Question: Please indicate a possible affordance area of hit_baseball_bat that can be used for hitting
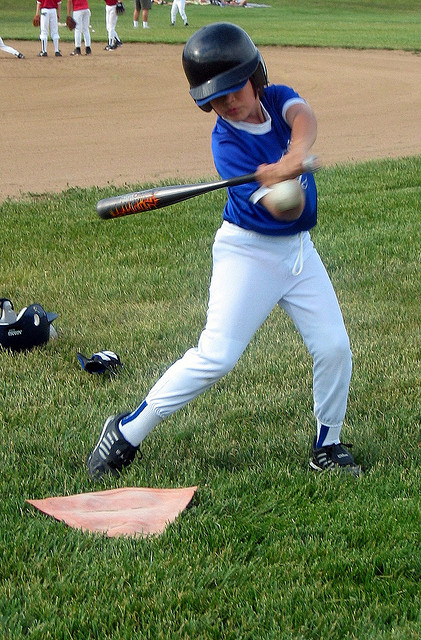
Answer: [94.151, 187.106, 172.448, 219.446]